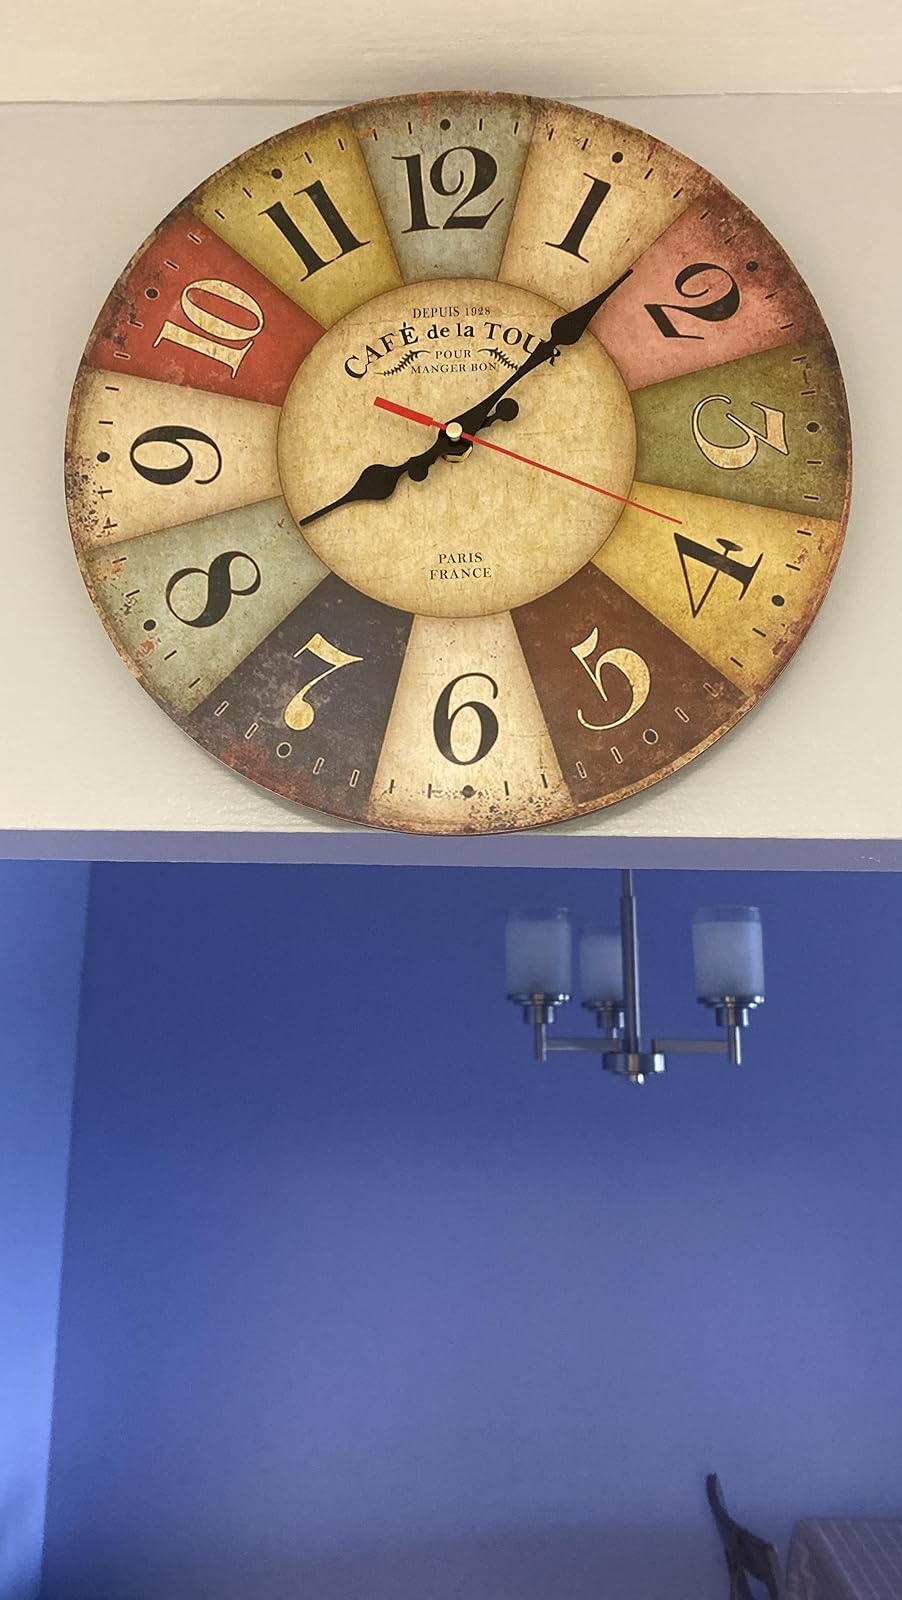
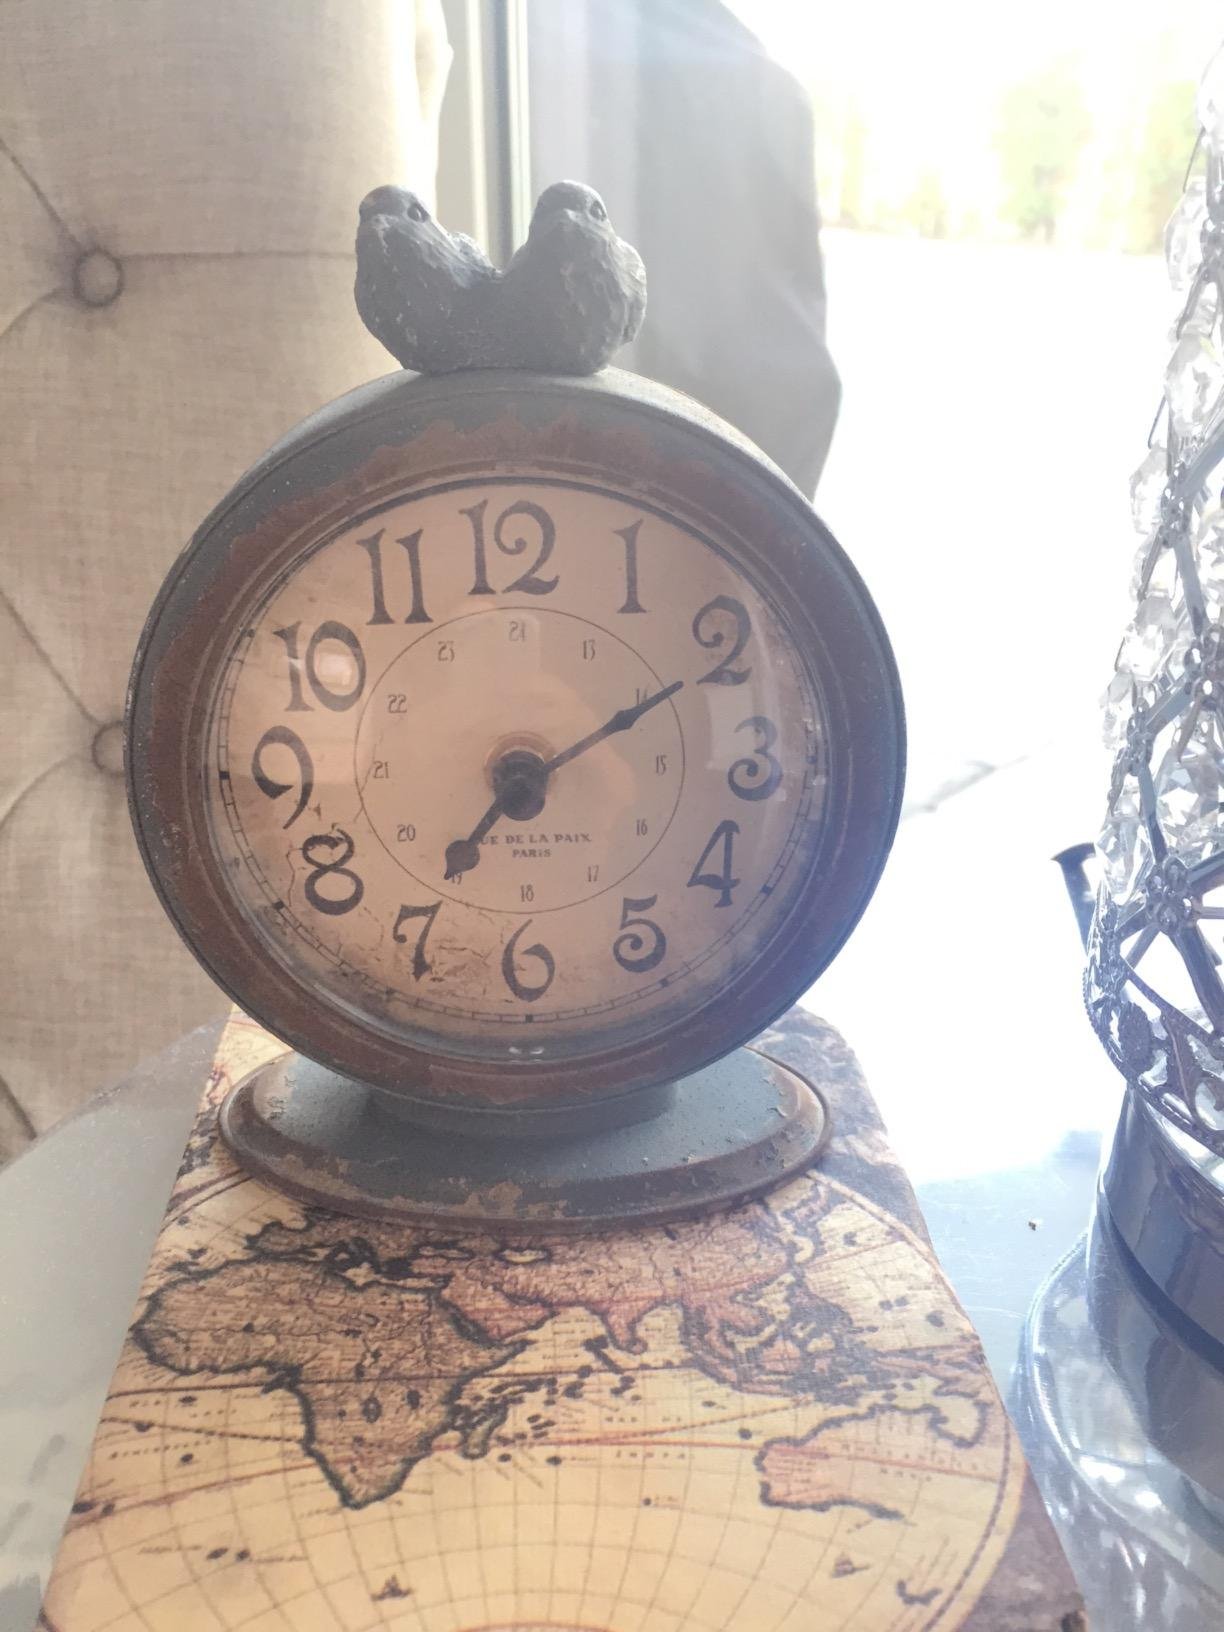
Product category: clock
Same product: no